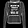
Label: Pullover